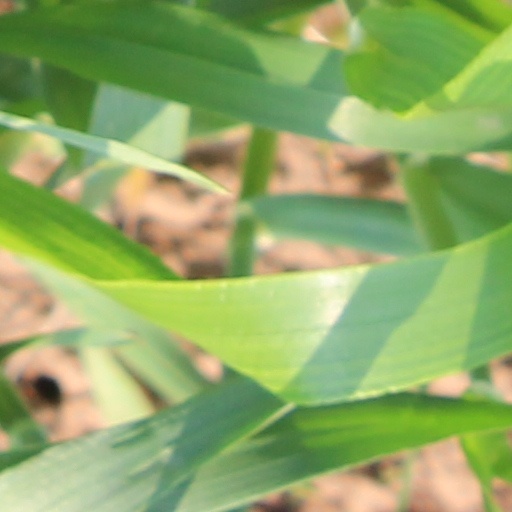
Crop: wheat